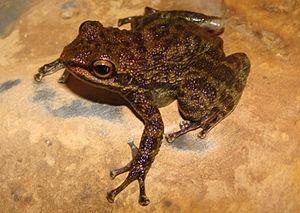
Odontobatrachus est un genre d'amphibiens, le seul de la famille des Odontobatrachidae.
Odontobatrachus smithi est une espèce d'amphibiens de la famille des Odontobatrachidae.